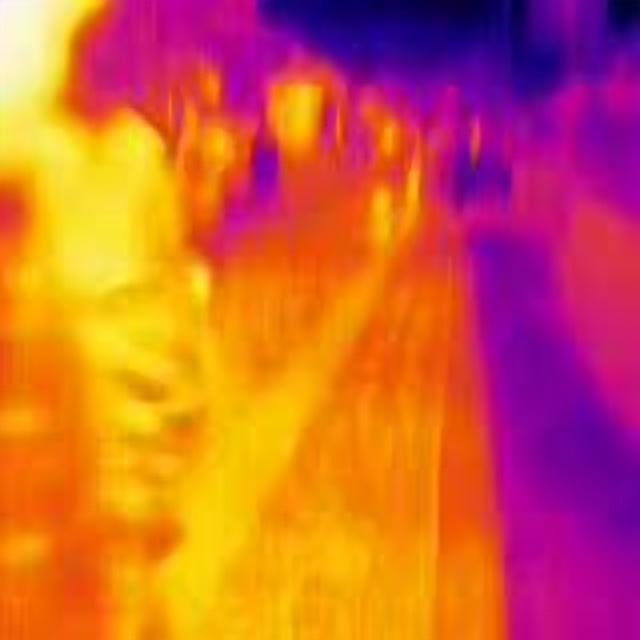
Detected objects:
label: person
label: person
label: person
label: person